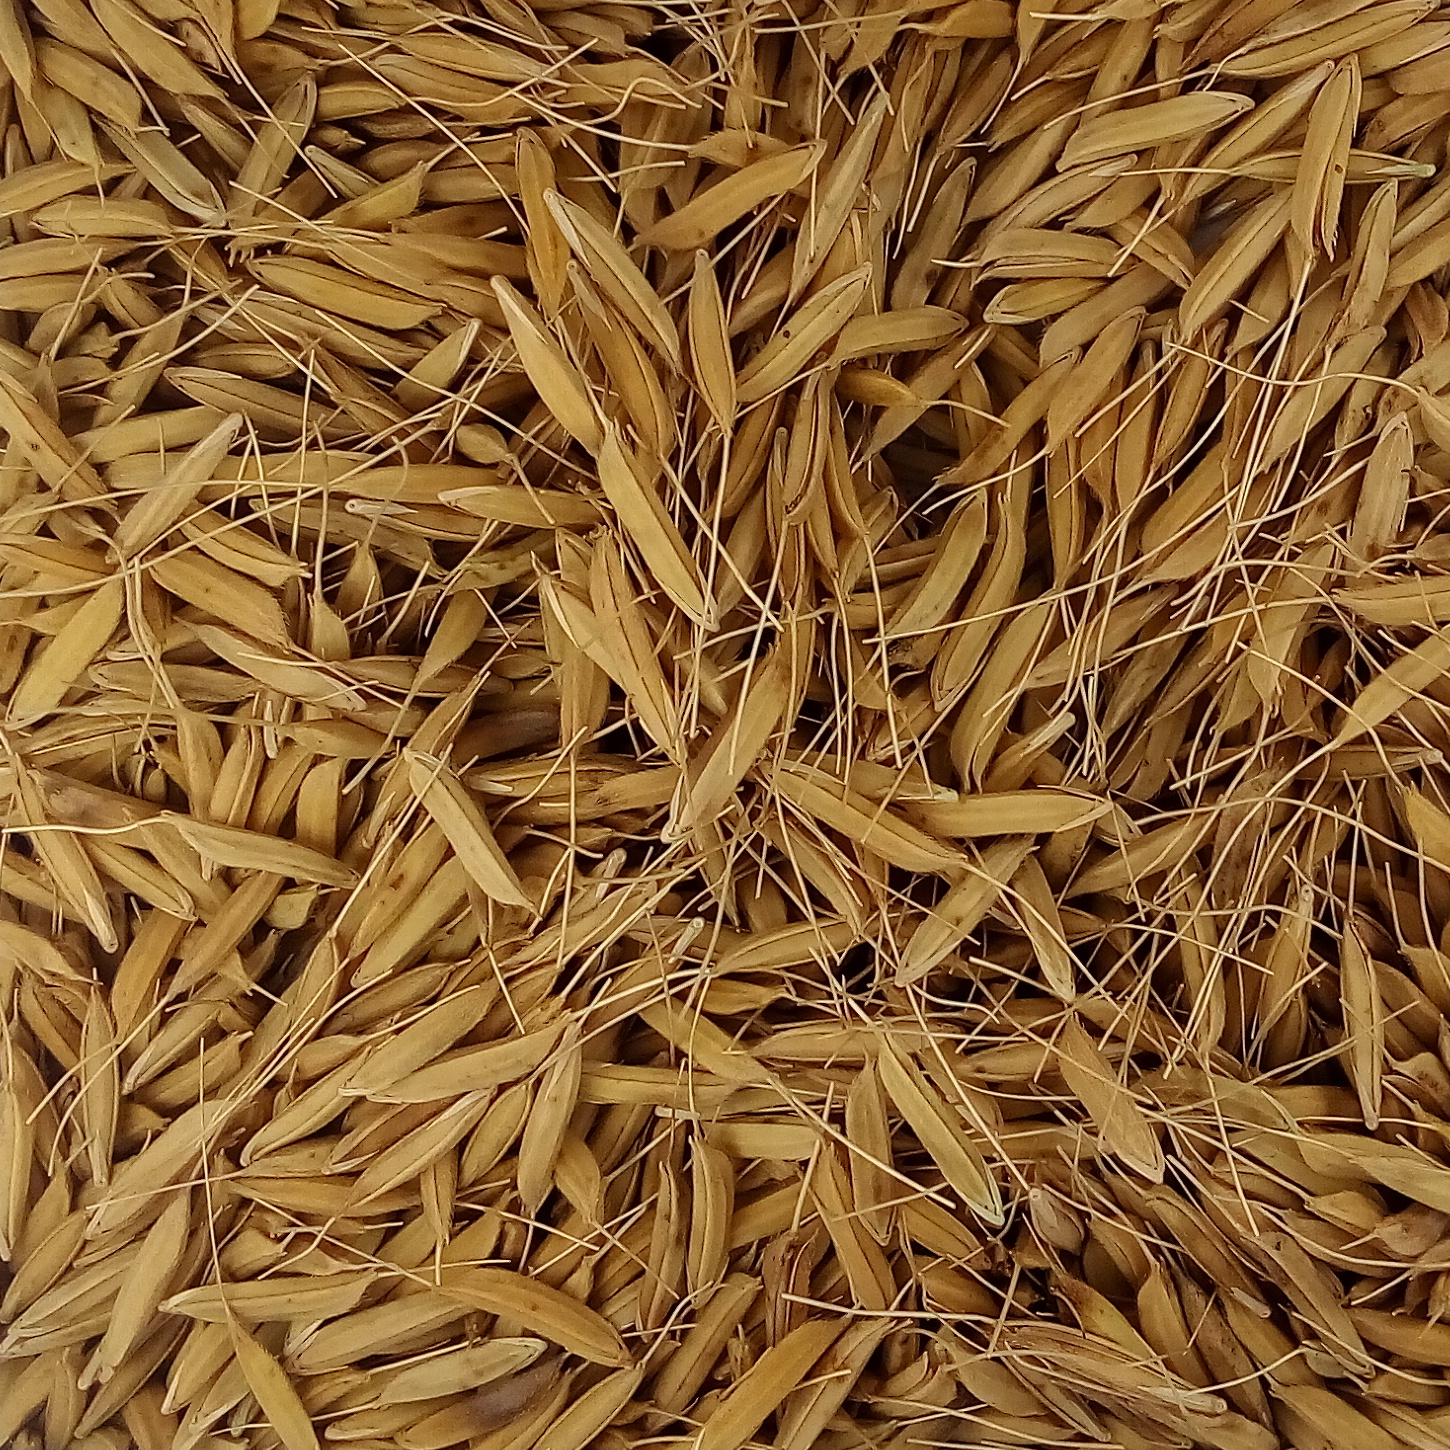
Rice seed variety: PB_6